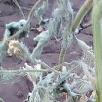
Crop: Tomato
Condition: bacterial-floundering-d